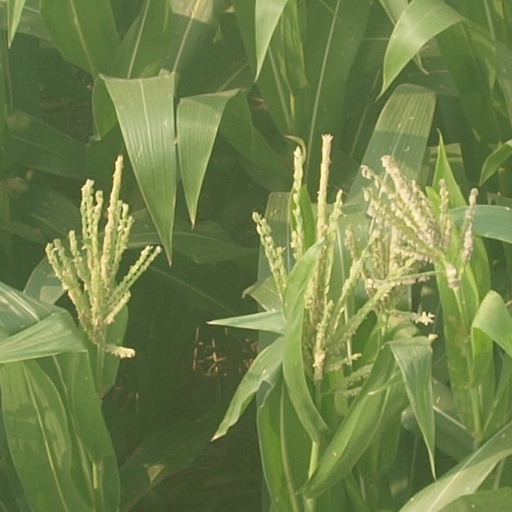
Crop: maize; corn